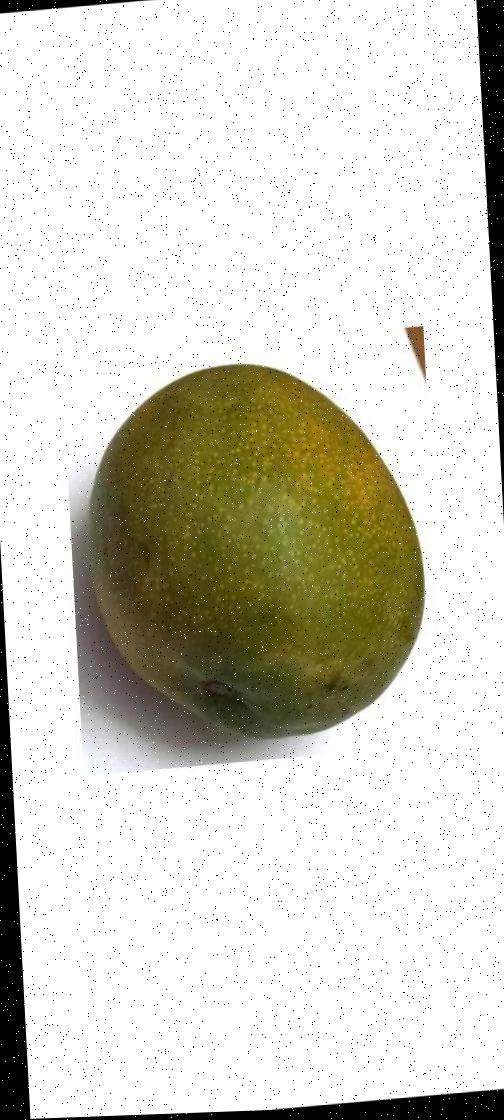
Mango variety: Bari-4